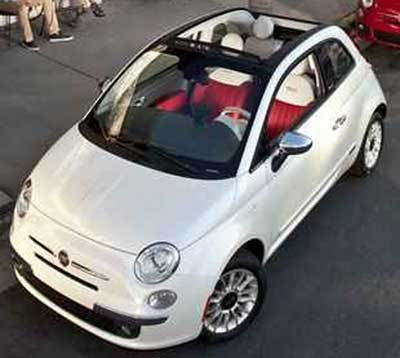
Car model: 2012 FIAT 500 Convertible